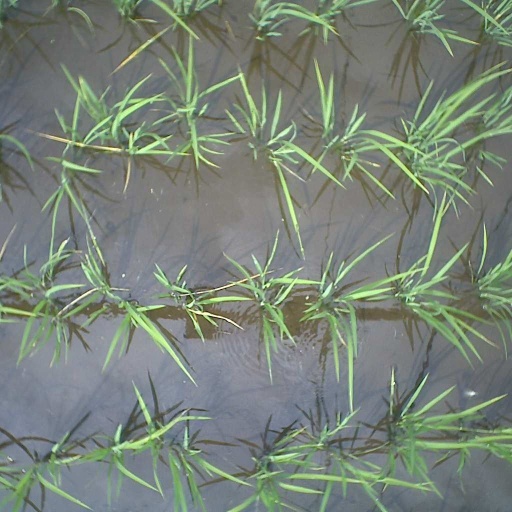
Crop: rice